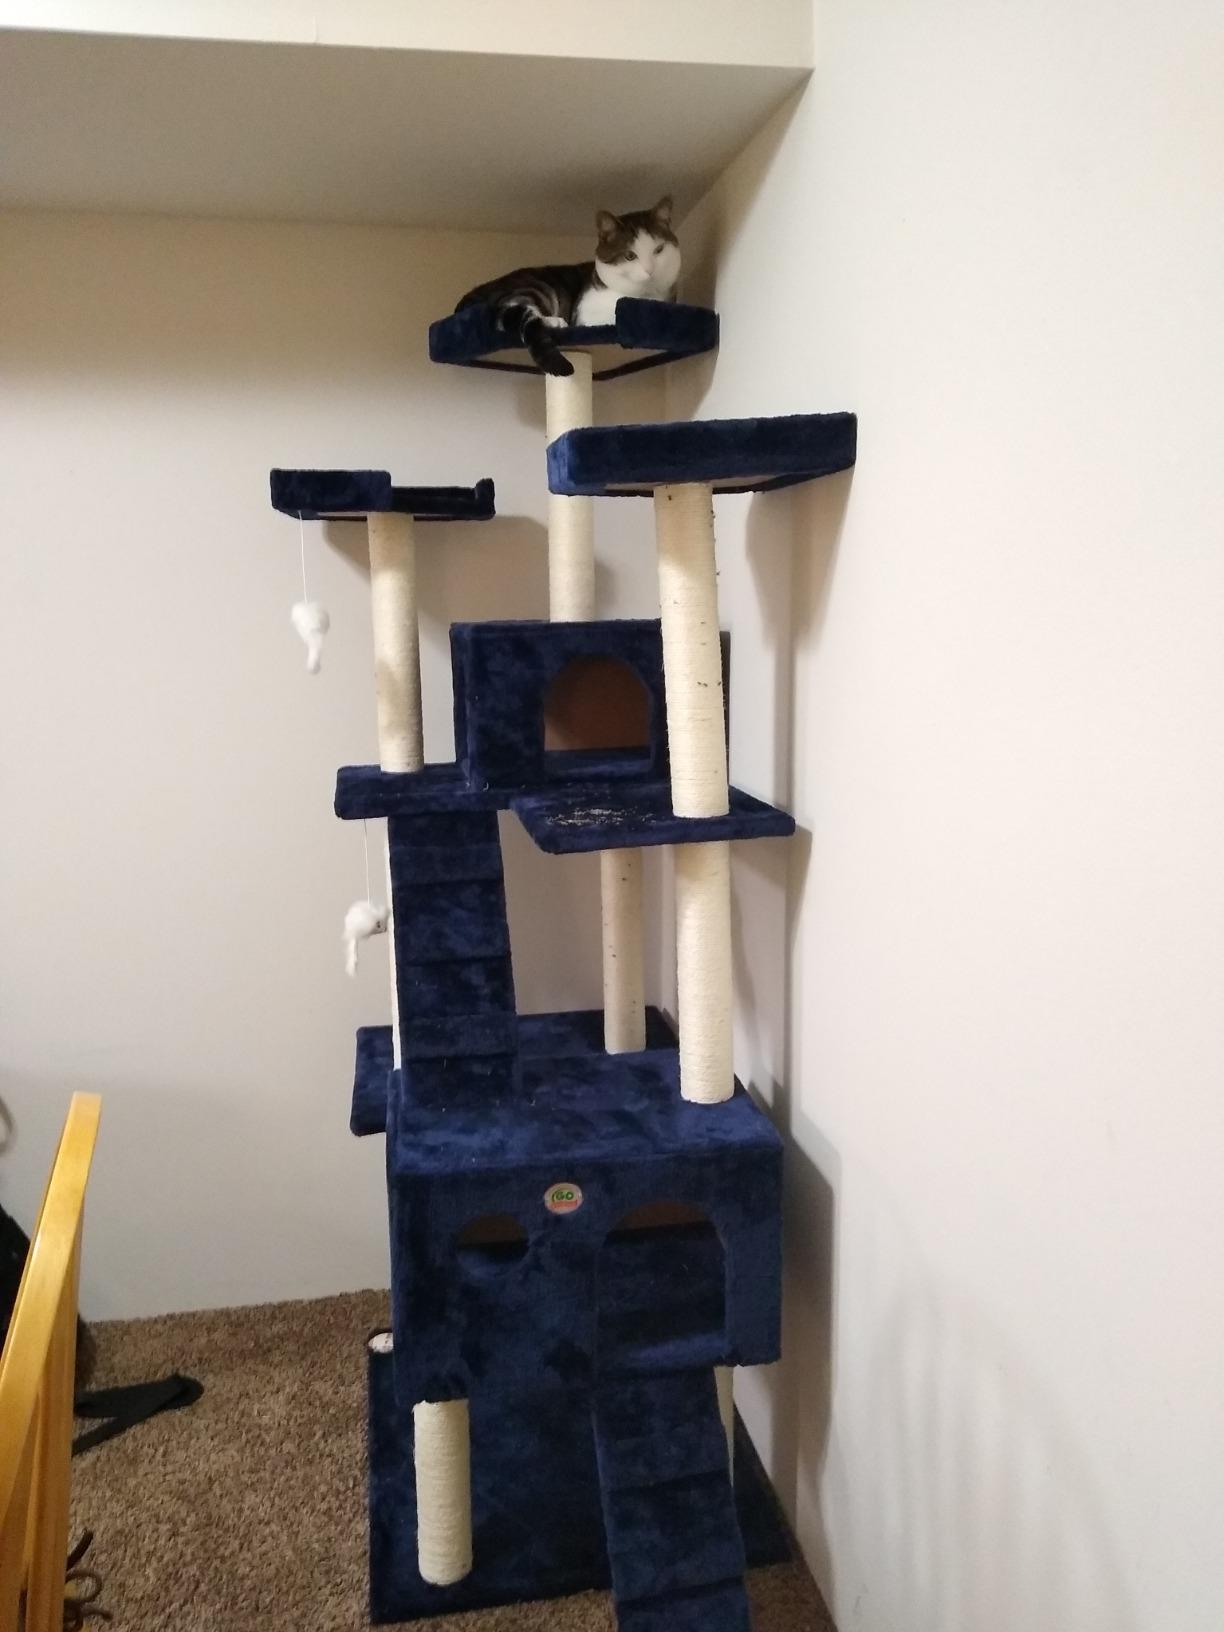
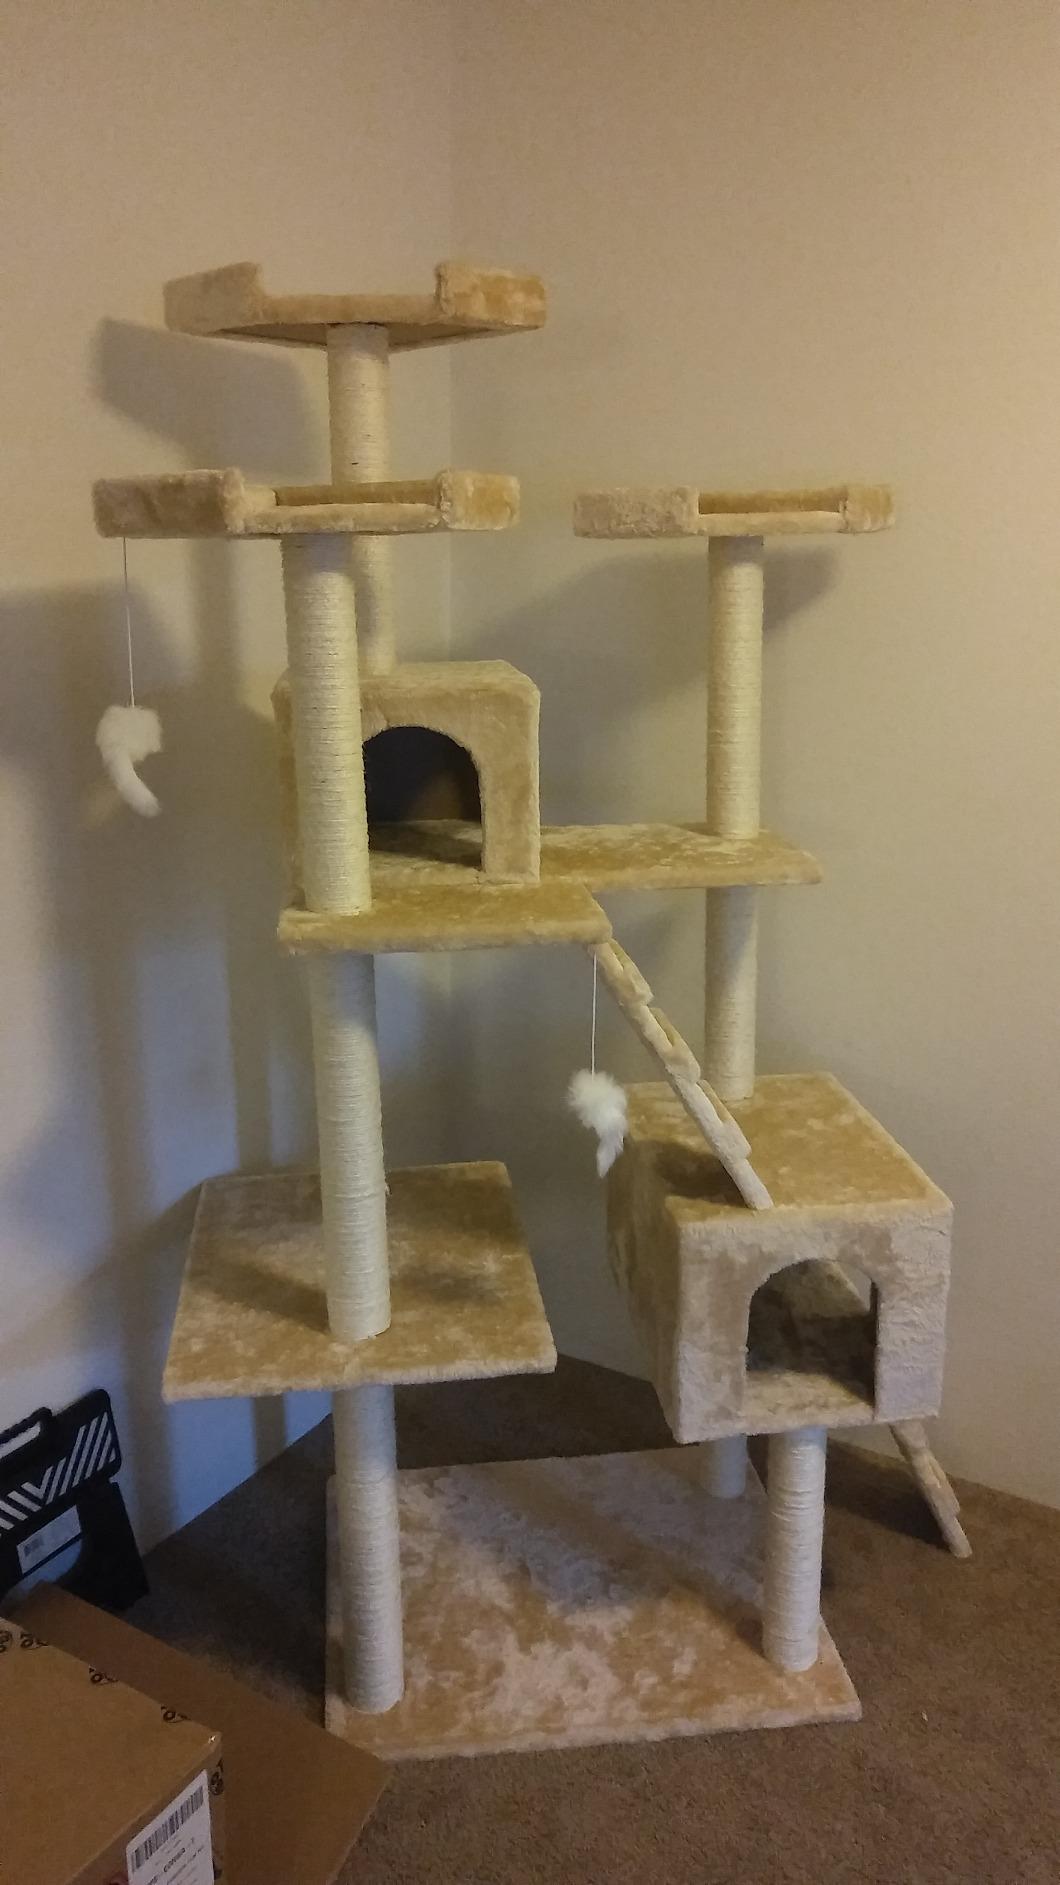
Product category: items_cat tree
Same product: no